Olympiacos F.C.

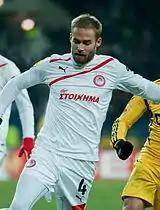
Olof Mellberg

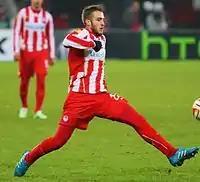
Kostas Fortounis

In 2004, Olympiacos rehired Dušan Bajević and signed the 1999 World Footballer of the Year and 2002 World Champion Brazilian superstar Rivaldo and the 2004 European champion Antonis Nikopolidis. The end of the season found Olympiacos winning the domestic double and having a decent Champions League display, gathering ten points in a tough group alongside Liverpool, Monaco and Deportivo de La Coruña and losing the qualification to the knockout phase in the last four minutes of the last game against the eventual European champions Liverpool at Anfield. Bajević left the club and the Norwegian coach Trond Sollied was hired in his place. They club signed Cypriot striker Michalis Konstantinou from Panathinaikos, 2004 European champion defender Michalis Kapsis from Bordeaux and the versatile box-to-box Ivorian midfielder Yaya Touré. During the 2005–06 season, Olympiacos won all the four derbies against their major rivals, Panathinaikos and AEK Athens, something only achieved once more, during the season 1972–73. The combined goal total in these four matches was 11–3 in favour of Olympiacos. They also beat AEK Athens 3–0 in the Greek Cup Final to clinch their second-straight double and managed to win an all-time record of 16 consecutive matches in the championship, breaking their own past record.